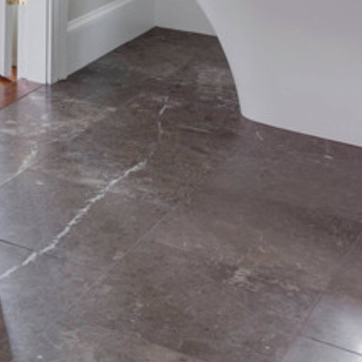
Material: tile